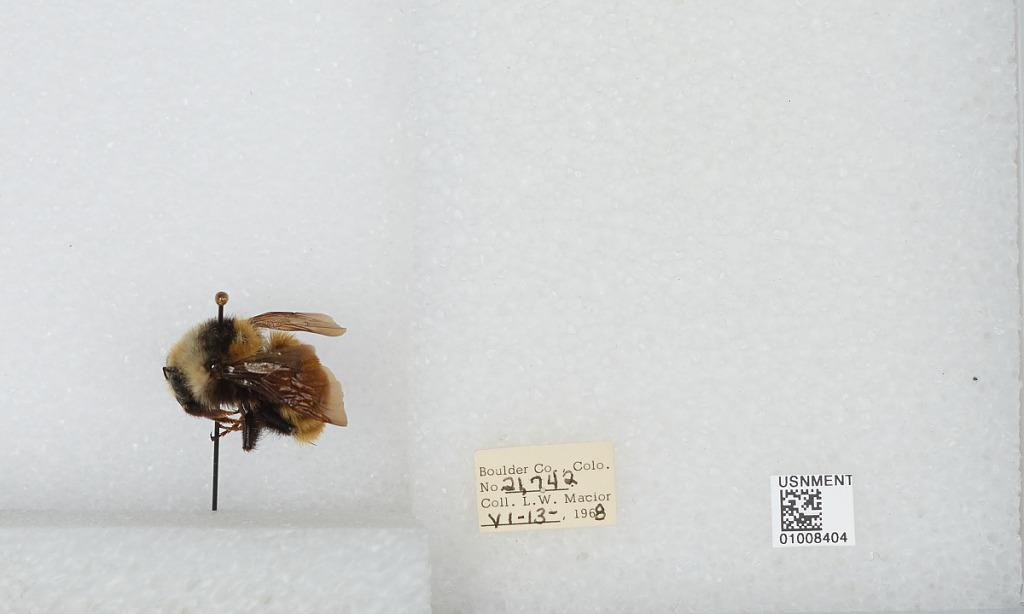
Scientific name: Bombus (Subterraneobombus) appositus Cresson
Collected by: L. Macior
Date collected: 1968-6-13
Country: United States
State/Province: Colorado
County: Boulder
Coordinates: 40.09, -105.36